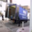
Label: truck